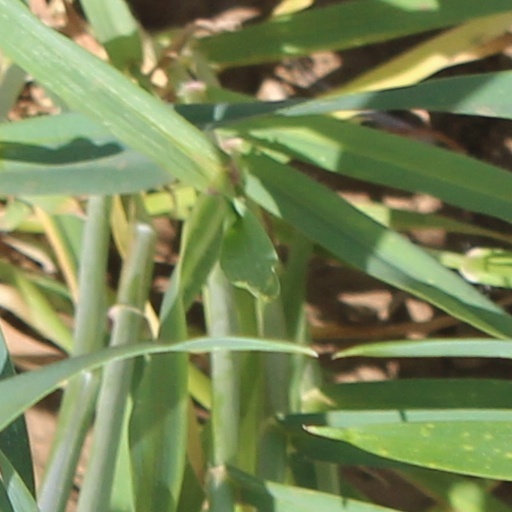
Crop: wheat